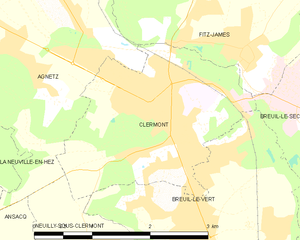
Clermont, dite Clermont-en-Beauvaisis ou encore Clermont-de-l'Oise afin d'éviter toute confusion, est une commune française située dans le département de l'Oise dont elle est une sous-préfecture, en région Hauts-de-France. Ses habitants sont appelés les Clermontois et les Clermontoises.